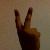
The image shows a hand gesture representing the number 2 in Indian Sign Language.